Folligny

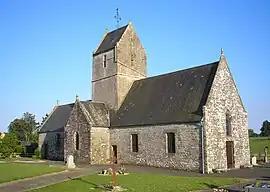
The church of Notre-Dame-de-l'Annonciation

Folligny is a commune in the Manche department in north-western France. Folligny station has rail connections to Granville, Argentan, Caen, Paris and Rennes.